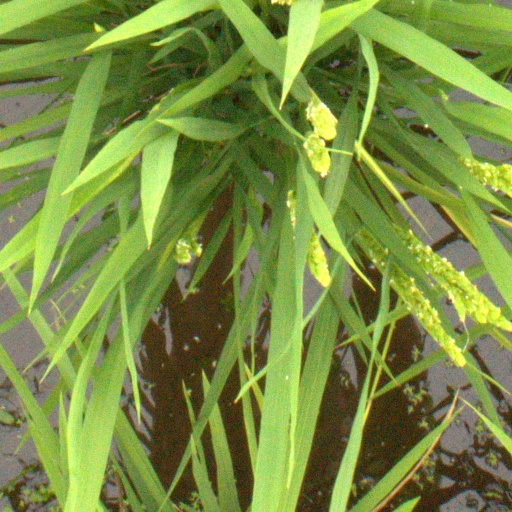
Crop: rice